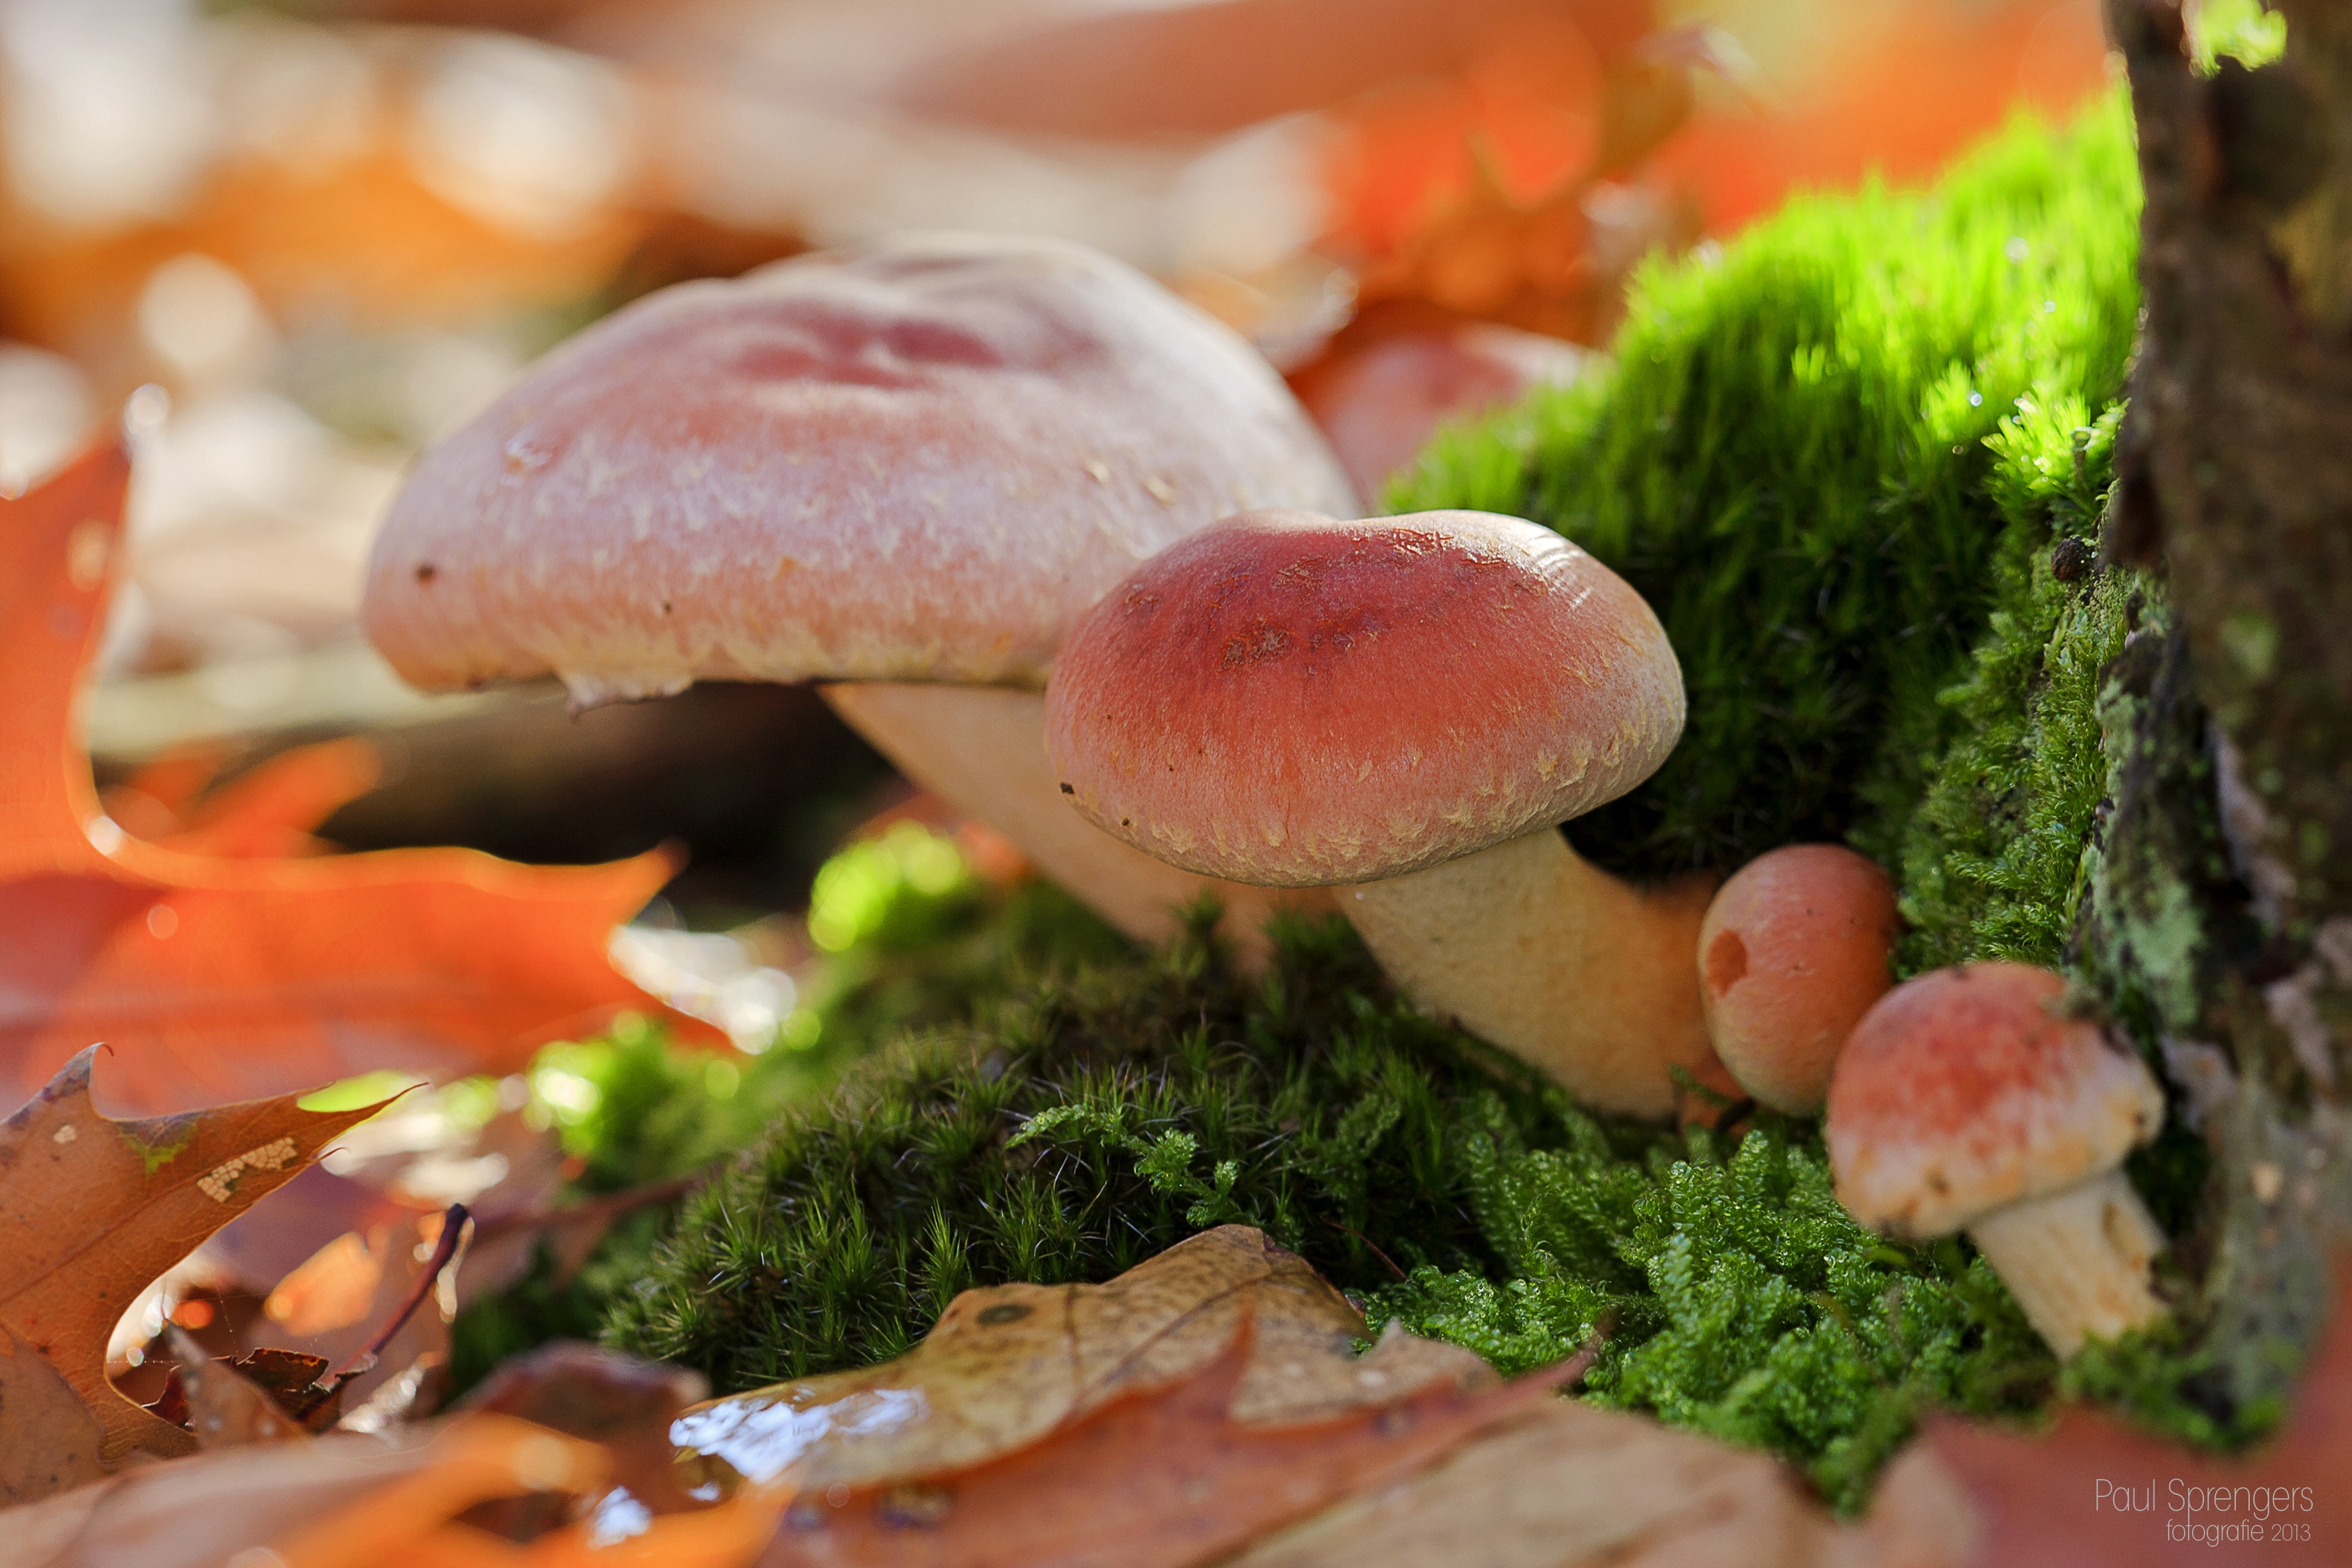
nature, forest, autumn, mushroom, fungus, agaric, auriculariales, pilz, agaricus, edible mushroom, medicinal mushroom, agaricomycetes, agaricaceae, penny bun, auriculariaceae, wood ear